Venlo

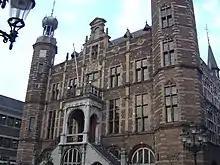
City hall of Venlo

Venlo, being a city with a 100,000-plus population, is served by a large number of schools both at primary and secondary education levels. In addition, Venlo is a higher-education hub within the southern Netherlands, with several institutes of higher education.